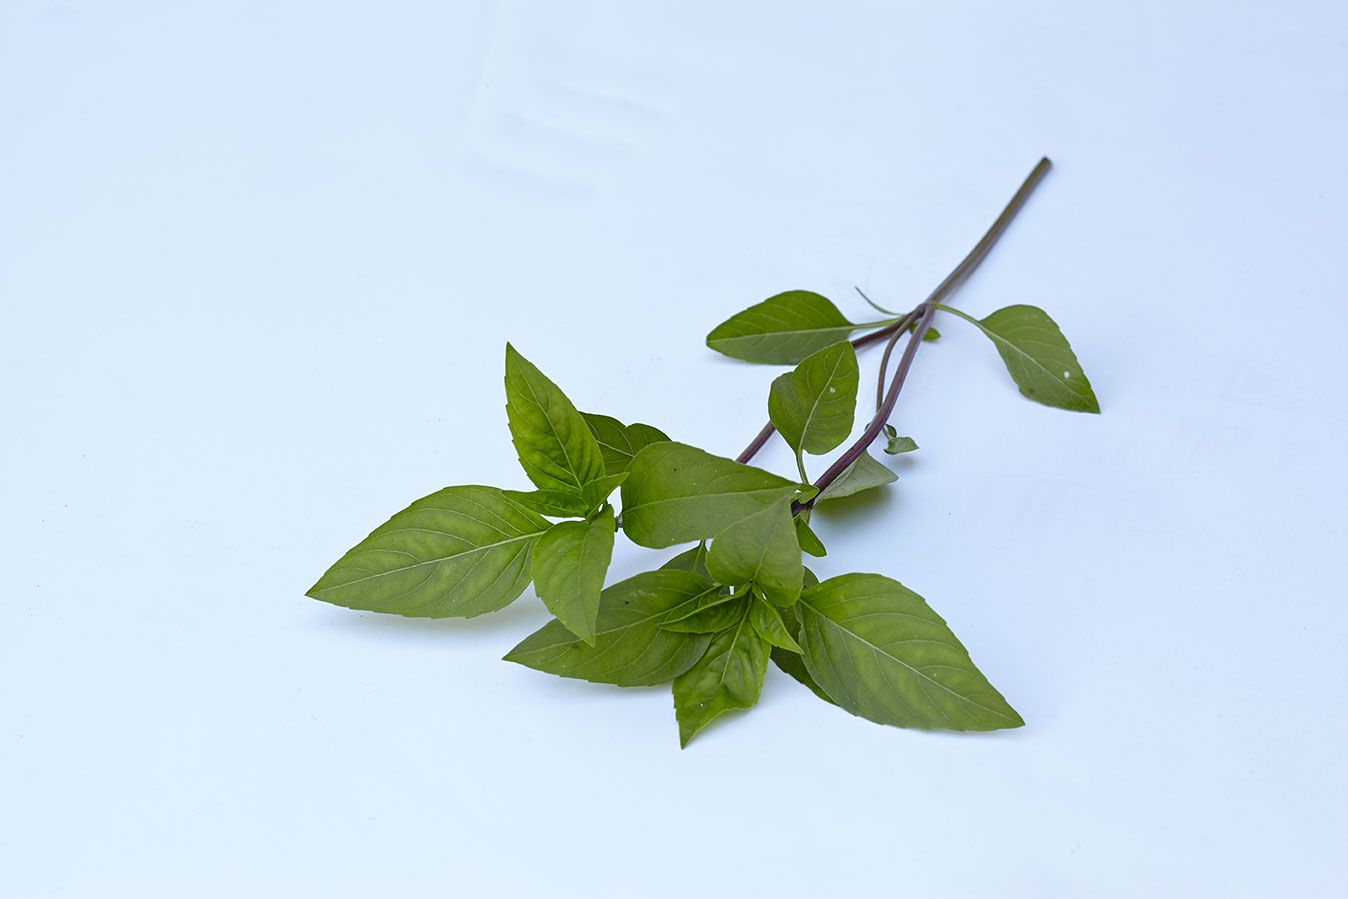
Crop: unknown
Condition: basil